Tanaka Castle

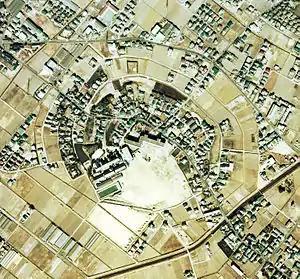
Site of Tanaka Castle showing circular moats

Tanaka Castle is located on a hill in a marshy area in the middle of the Shida Plain, between the Seto and the Rokken rivers. Originally, the Imagawa clan used the site as a small stronghold, ordering their vassals, the Isshiki clan to construct a fortification in 1537 to protect the western approaches to Sunpu Castle.